Beetle

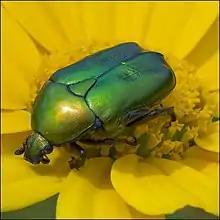
An Israeli Copper Flower-Chafer ("Protaetia cuprea ignicollis") on a crown daisy ("Glebionis coronaria")

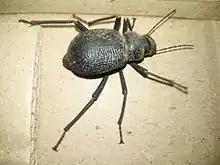
Tenebrionid beetle in the Thar Desert

Chemical defense is important in some species, usually being advertised by bright aposematic colors. Some Tenebrionidae use their posture for releasing noxious chemicals to warn off predators. Chemical defenses may serve purposes other than just protection from vertebrates, such as protection from a wide range of microbes. Some species sequester chemicals from the plants they feed on, incorporating them into their own defenses.